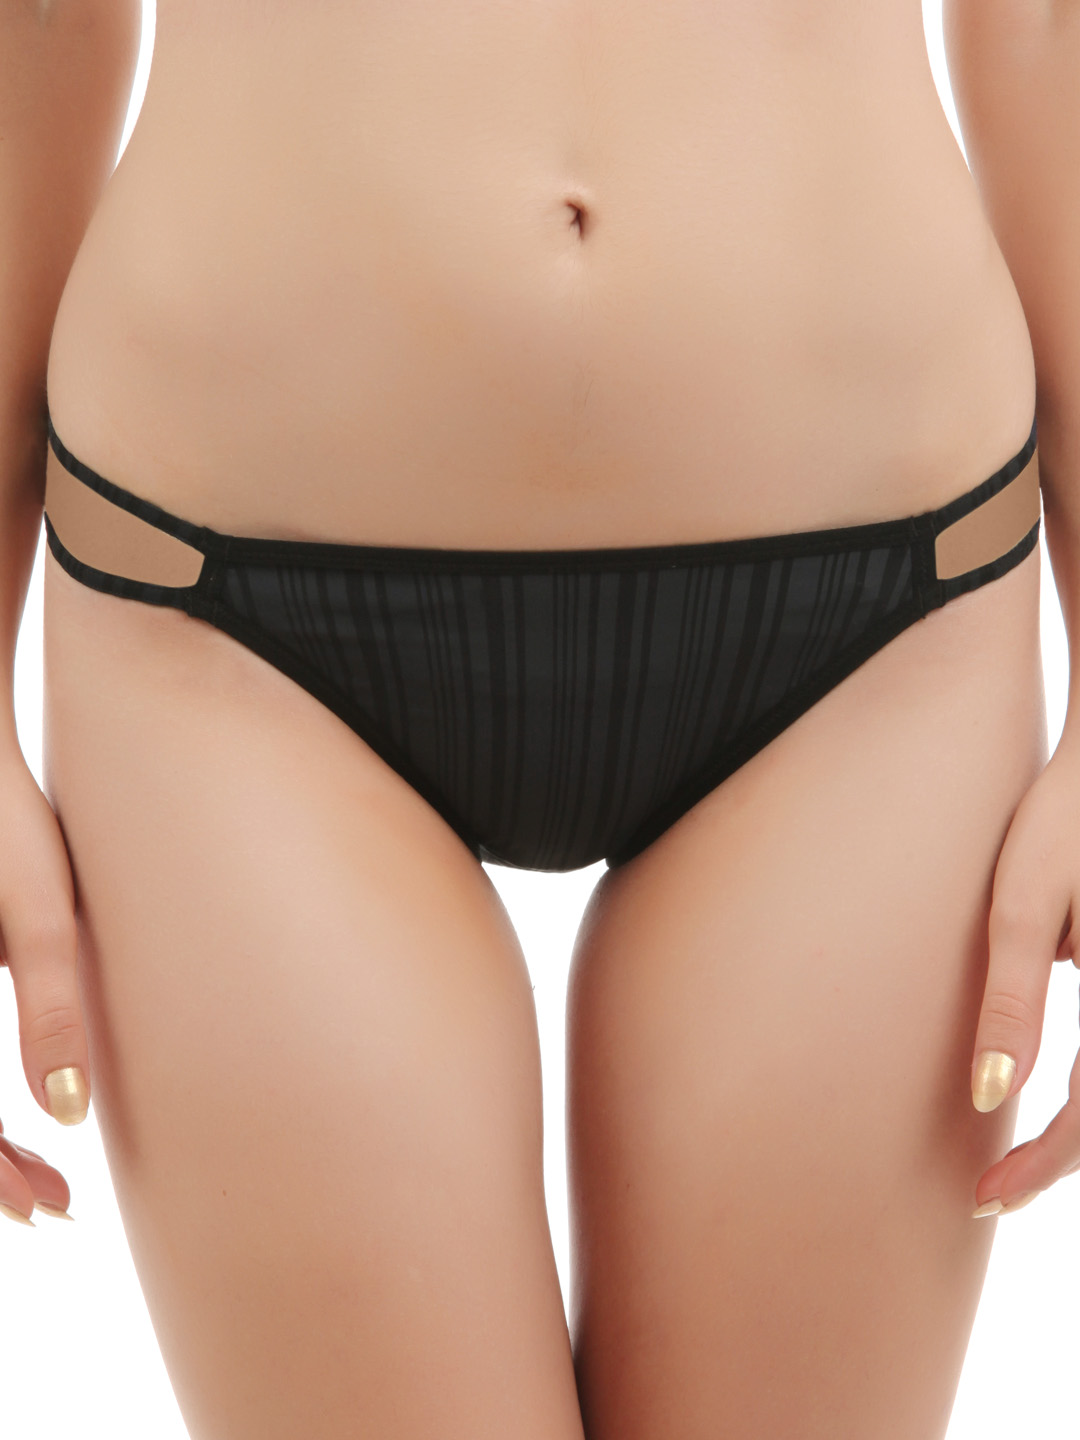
Peri Peri Women Black Brief
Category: Apparel / Innerwear / Briefs
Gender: Women
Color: Black
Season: Summer 2017
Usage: Casual